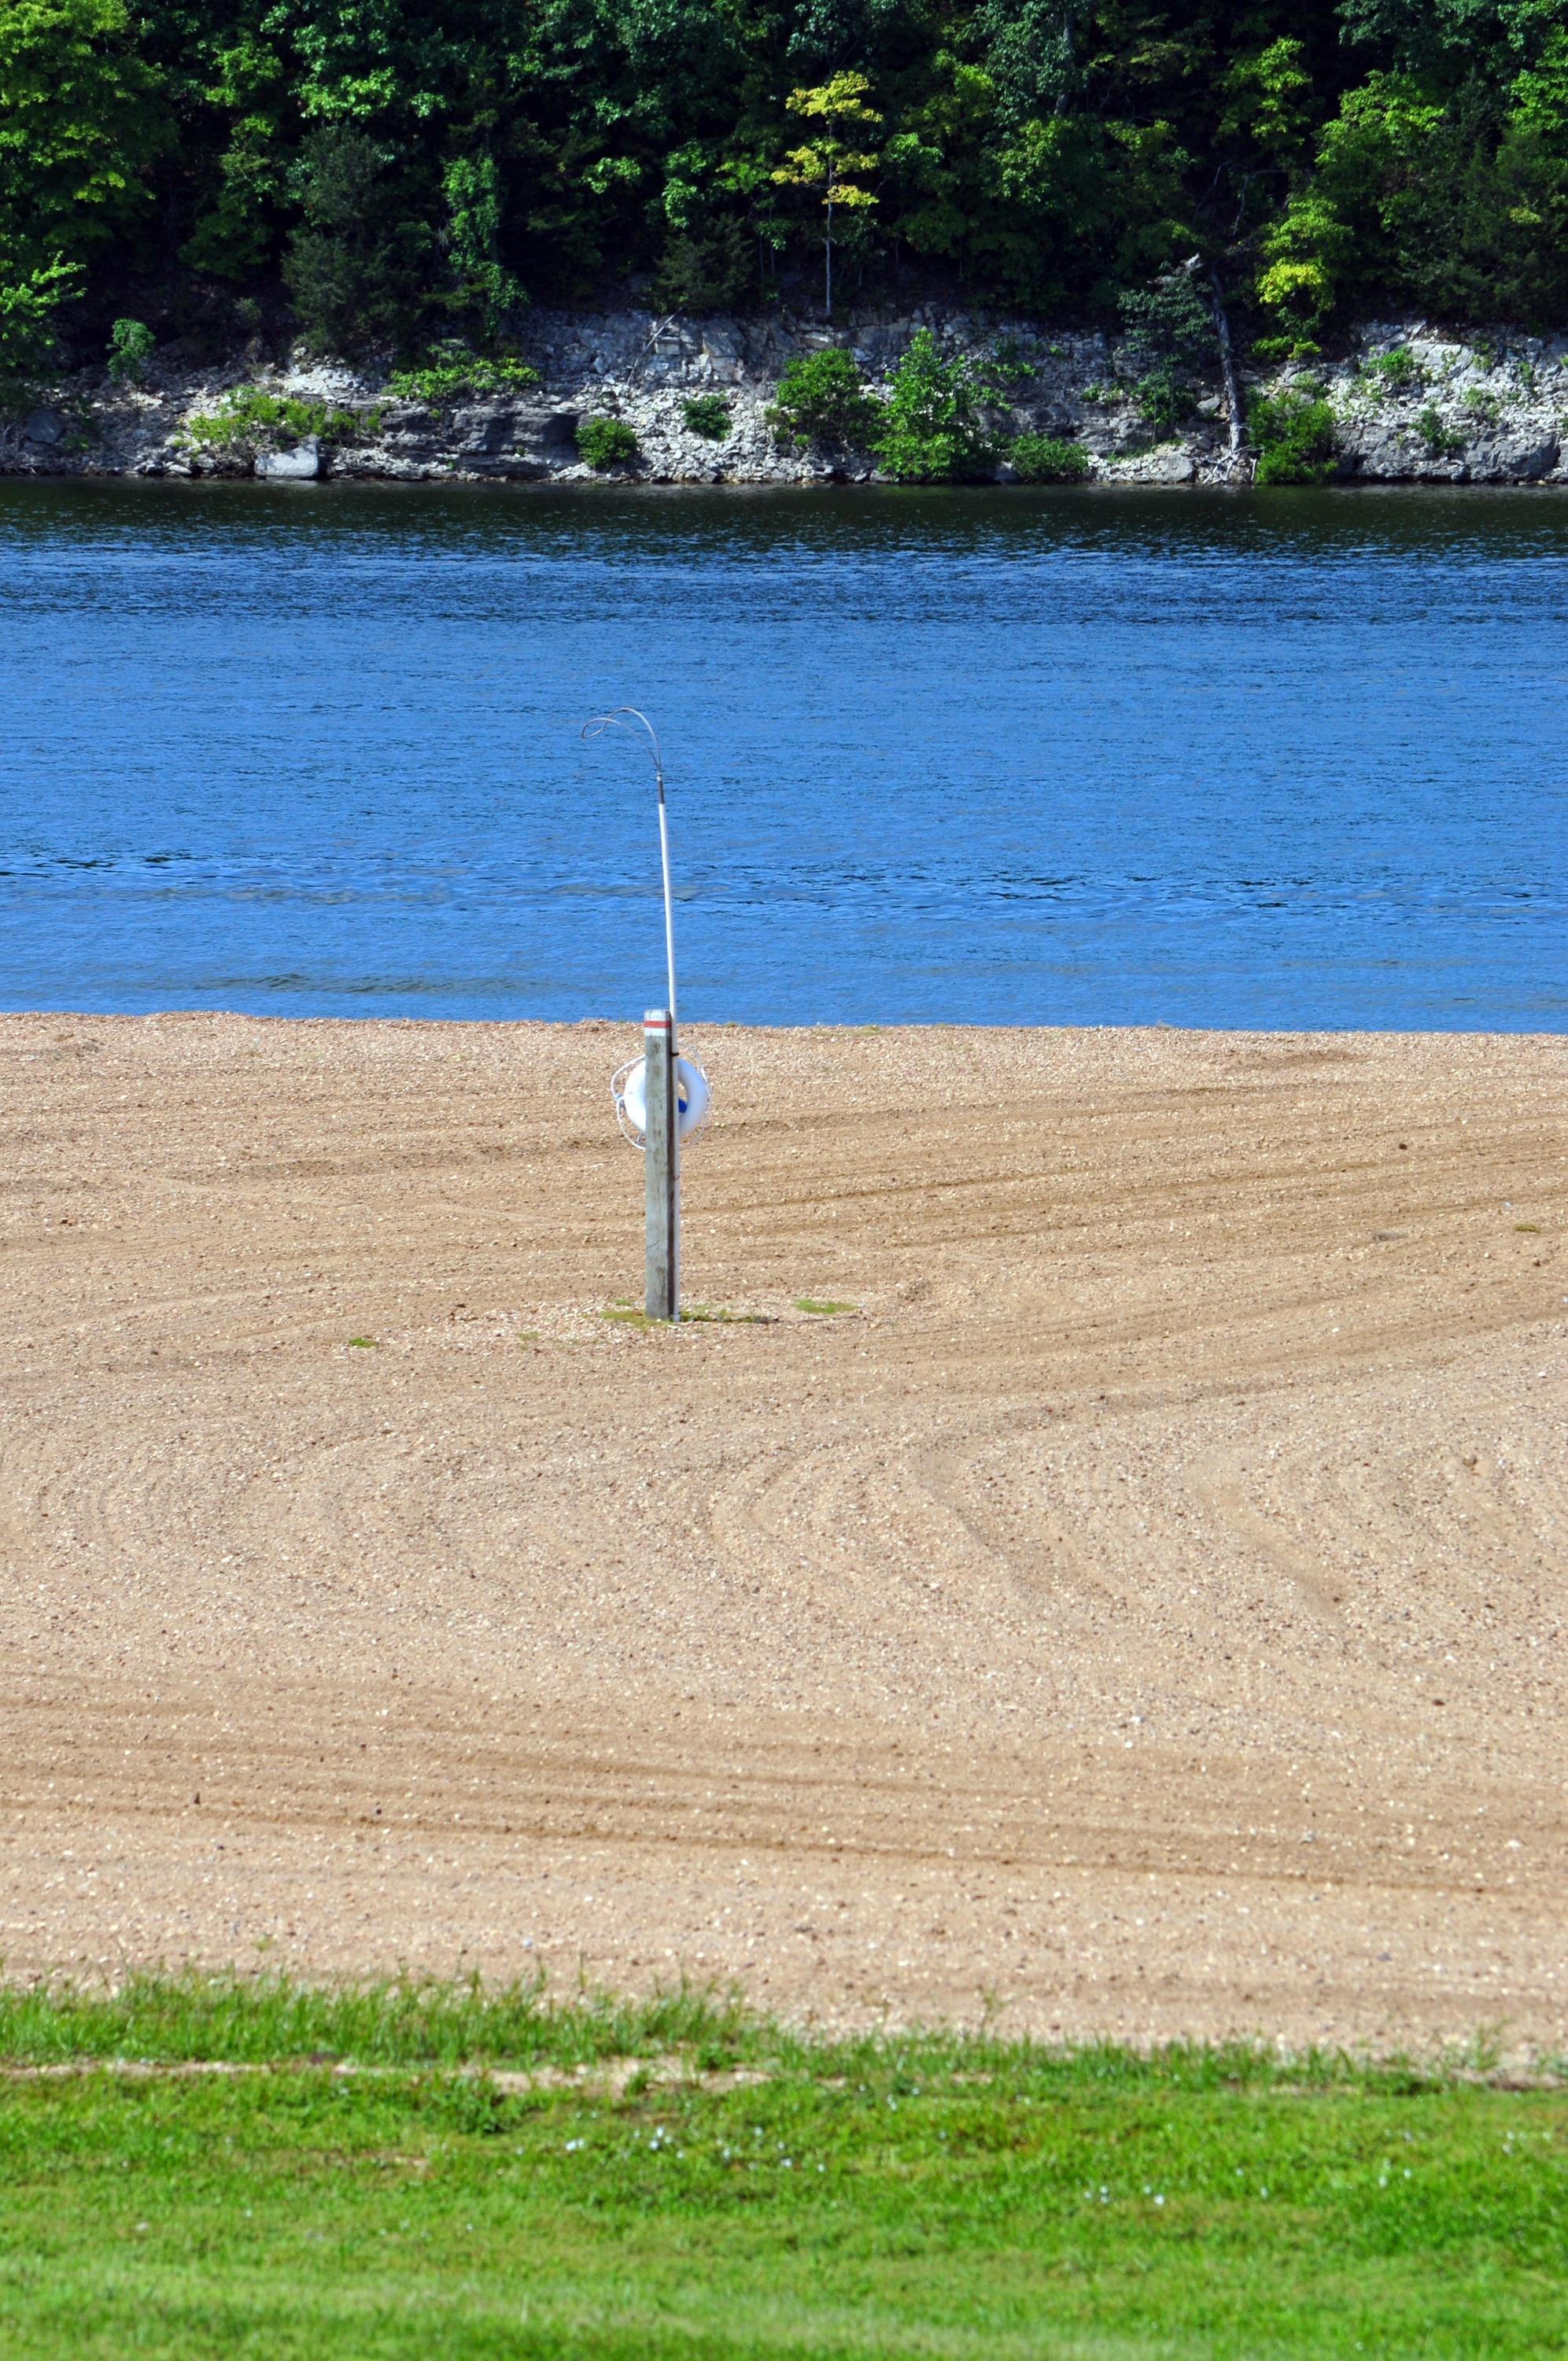
beach, landscape, sea, tree, water, grass, outdoor, sand, plant, sky, field, lawn, meadow, sunlight, wave, lake, vacation, coastline, idyllic, surf, green, relax, paradise, tranquil, tropical, pasture, seascape, island, reservoir, turquoise, grassland, scene, exotic, destination, grass family, outdoor structure, land lot